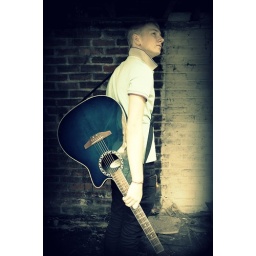
photoshoot in an abandoned house by the river for scott's photography